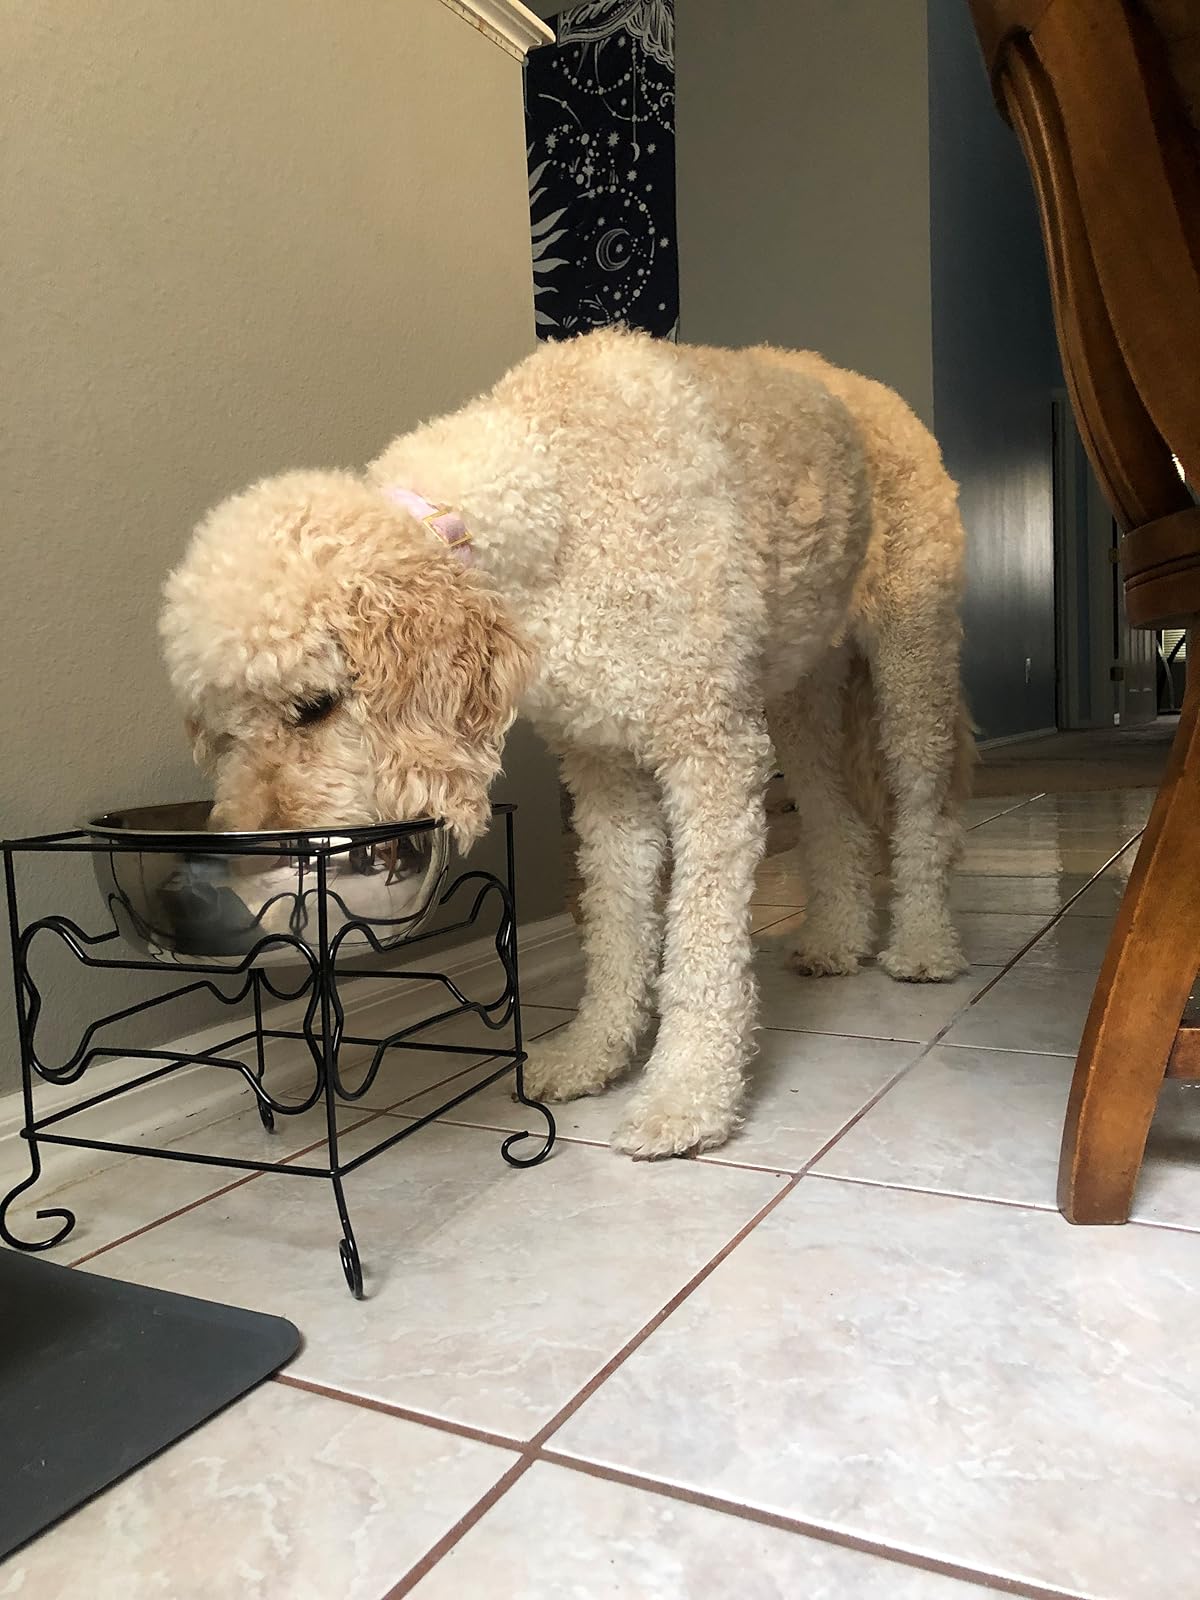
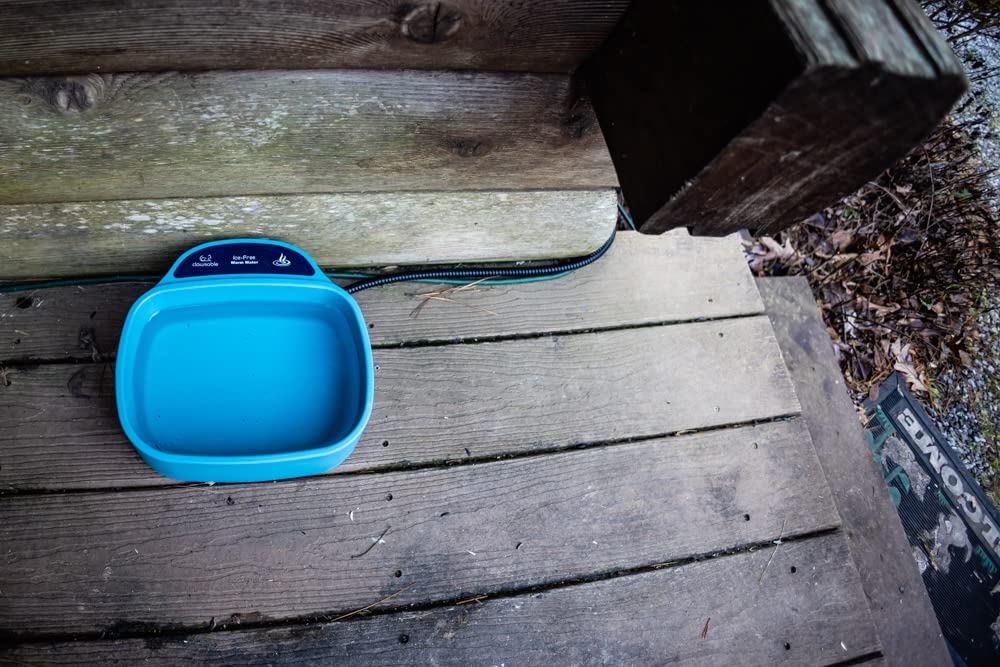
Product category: items_bowl
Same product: no